Anne de Montmorency, 1st Duke of Montmorency

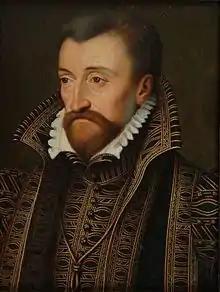
Antoine de Bourbon, duc de Vendôme then "jure uxoris" king of Navarre, he would become lieutenant-general of France in 1561 and ally with Montmorency's Catholic 'Triumvirate' at the outbreak of the French Wars of Religion

After the treason of Constable Bourbon in 1523 it had become necessary for the duc de Vendôme to devote himself to affairs at court. This meant Vendôme could not fulfil his responsibilities as governor of Picardie. The "Parlement of Paris" demanded that the province be governed in his absence. To this end in May 1531 Montmorency's brother the seigneur de La Rochepot was appointed to fill the office. The appointment of his brother was a victory for Montmorency in his battle at court with the Admiral Chabot at a time when the hatred between the two men was barely being contained by the king. Montmorency would defend his brother's financial interests in front of the Chancellor of France and supported his methods of raising money for his role as governor at court.